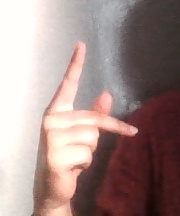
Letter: dha